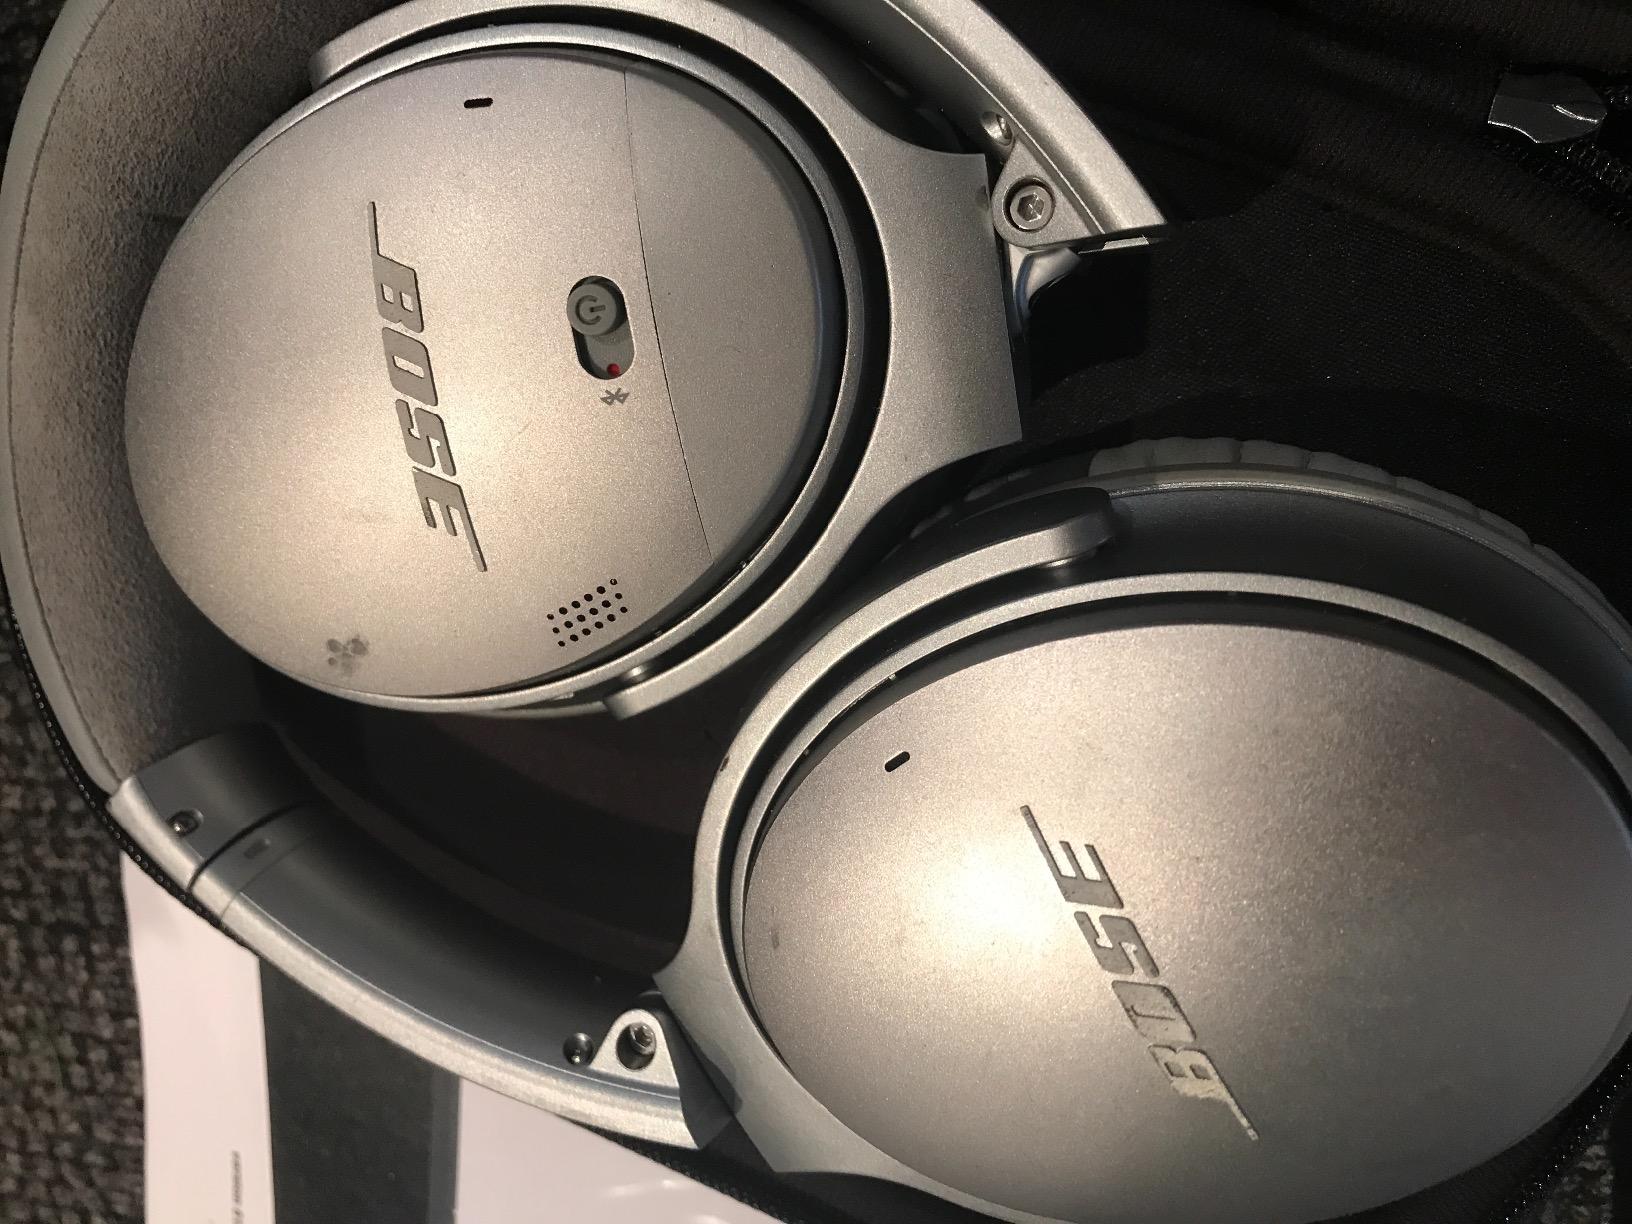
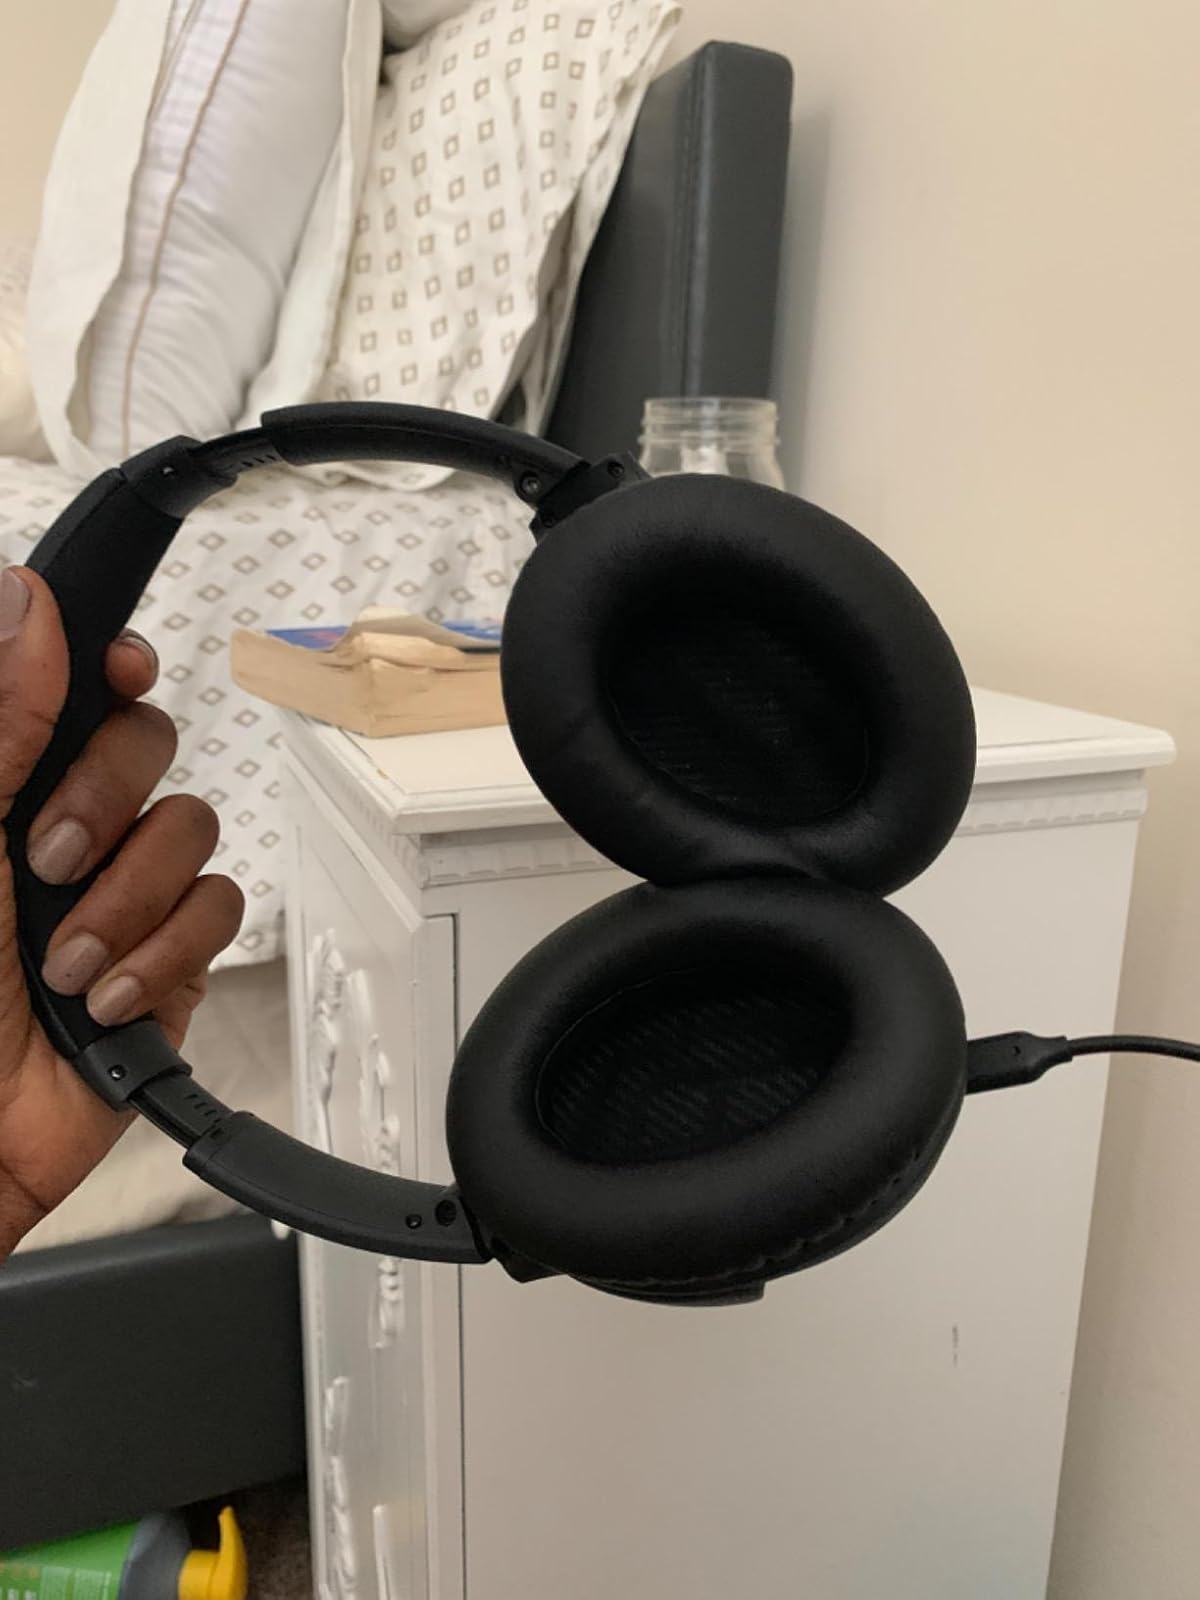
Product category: headphones
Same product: no